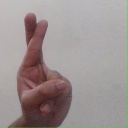
अक्षर: र